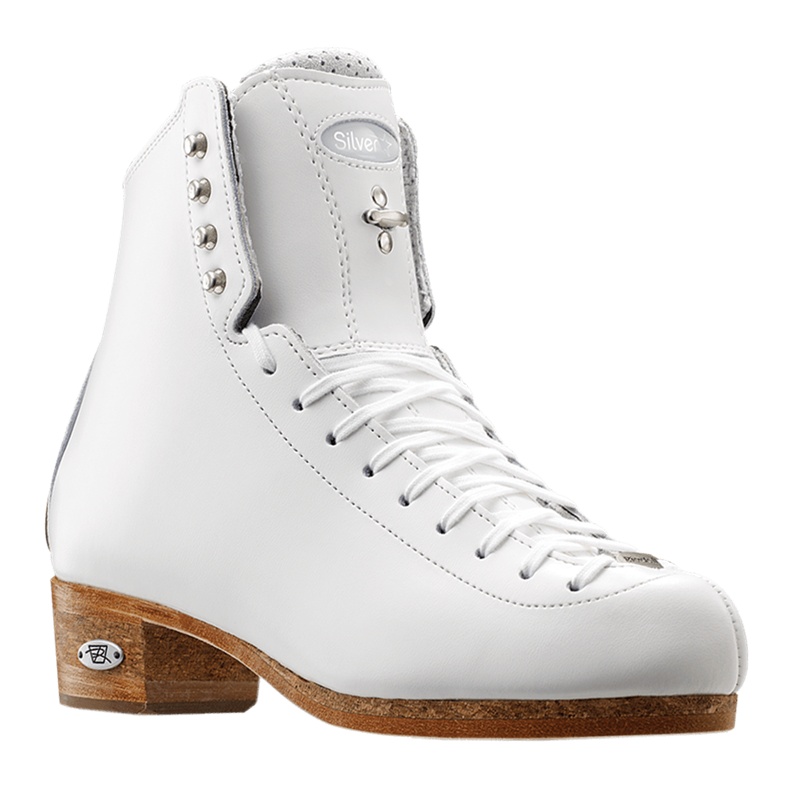
Riedell Silver Star 875 Ice Skate Boot - White for Women (Boot Only) - PRE-ORDER
Support Rating: 90 Skating Level: Double and Triple jumps; Junior and Synchro; Single, Double, and Triple Jumps in Adult skating The sleek Silver Star provides suitable support for triple jumps, with the advantages of leather materials that mold to the skater’s foot providing an exceptionally perfect fit. Designed for competitive skating, the Silver Star is for skaters looking for high-level performance, and the best possible ergonomics and fit while reaching for their ambitious goals. Inside the Silver Star, 4 layer reinforcements provide extra firm support and are heat-moldable for the perfect fit. The extra firm support is balanced with the comfort of EVA memory foam ankle padding covered with moisture-wicking and breathable microfiber Strada lining. Leather soles with cork heels offer lightweight durability and shock absorption for landings. Silver Star is a perfect boot for a wide range of skaters: you can jump doubles, triples, and triple-triple combinations with this boot, depending on the skater’s size and preference of support. 875 Silver Star Features: Leather uppers for advanced moldability and fit 4-layer heat moldable reinforcements EVA memory foam ankle padding for bone area comfort Lightweight and shock-absorbing cork heel Moisture-wicking microfiber Strada lining Anti-rotational lace bar for holding the tongue in place Flex notch for a deep knee bend Hand-rolled collar Colors: Available in White and Black NOTE: Blade not included. Available Sizes Silver Star 875 (Adult Sizes) White: 4–10 Full and Half sizes; AA, A, B, C, *AAA, *D widths Black: 4–13 Full and Half sizes; *Narrow, *Medium, *Wide widths *Non-stocked item, Please allow 4–6 weeks for production and shipping.
Brand: Lokal Skate Supply PH
Category: Sporting Goods > Athletics > Figure Skating & Hockey > Ice Skate Parts & Accessories > Figure Skate Boots